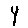
Label: 4